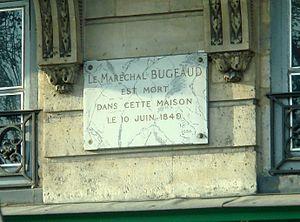
Thomas Robert Bugeaud, marquis de La Piconnerie, duc d'Isly, est un militaire français, maréchal de France, né à Limoges le 15 octobre 1784, et mort à Paris le 10 juin 1849. Gouverneur général de l'Algérie, il joua un rôle décisif dans la colonisation de celle-ci.
Le quai Voltaire se situe à Paris dans le 7ᵉ arrondissement.